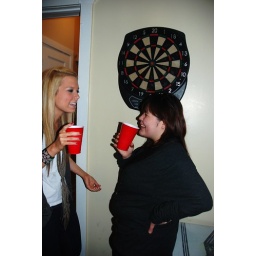
all the girls standing in the line for the bathroom 094